Leidenfrost effect

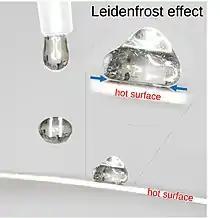
Leidenfrost effect of a single drop of water

The Leidenfrost effect or film boiling is a physical phenomenon in which a liquid, close to a solid surface of another body that is significantly hotter than the liquid's boiling point, produces an insulating vapor layer that keeps the liquid from boiling rapidly. Because of this repulsive force, a droplet hovers over the surface, rather than making physical contact with it. The effect is named after the German doctor Johann Gottlob Leidenfrost, who described it in "A Tract About Some Qualities of Common Water".